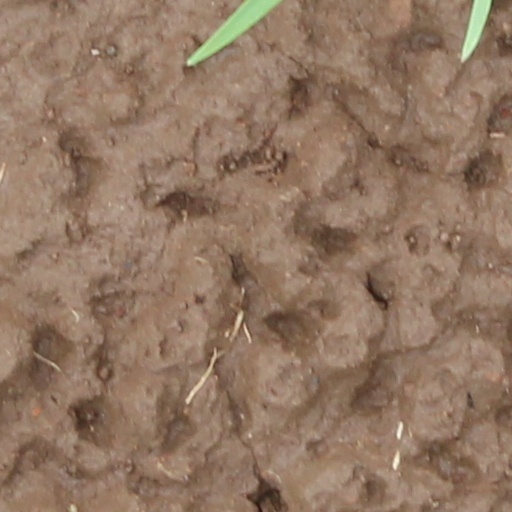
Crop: wheat